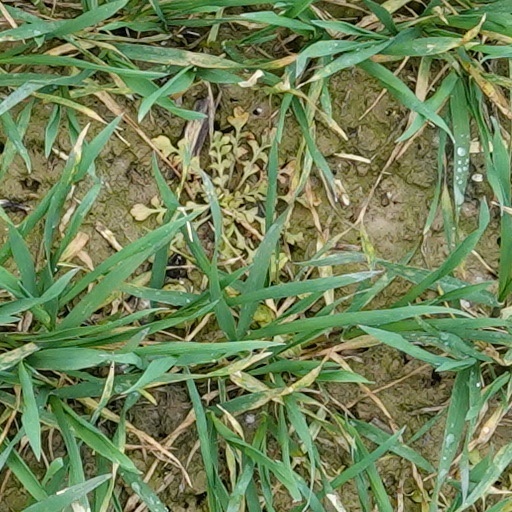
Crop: wheat